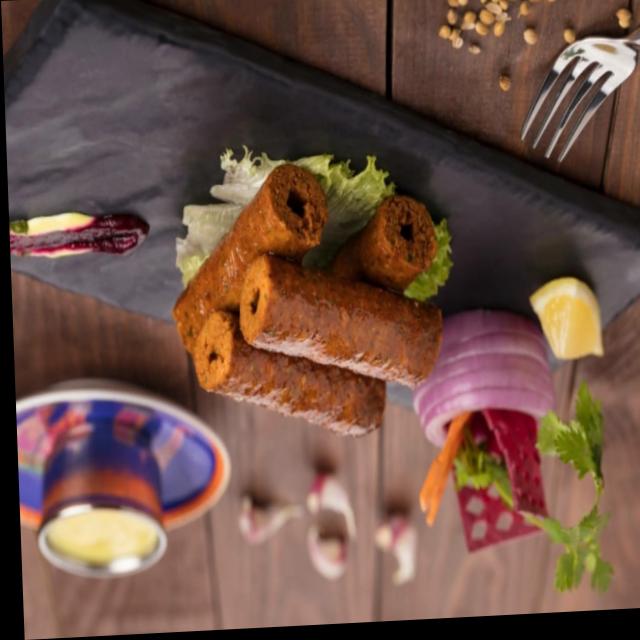
Dish: kebab